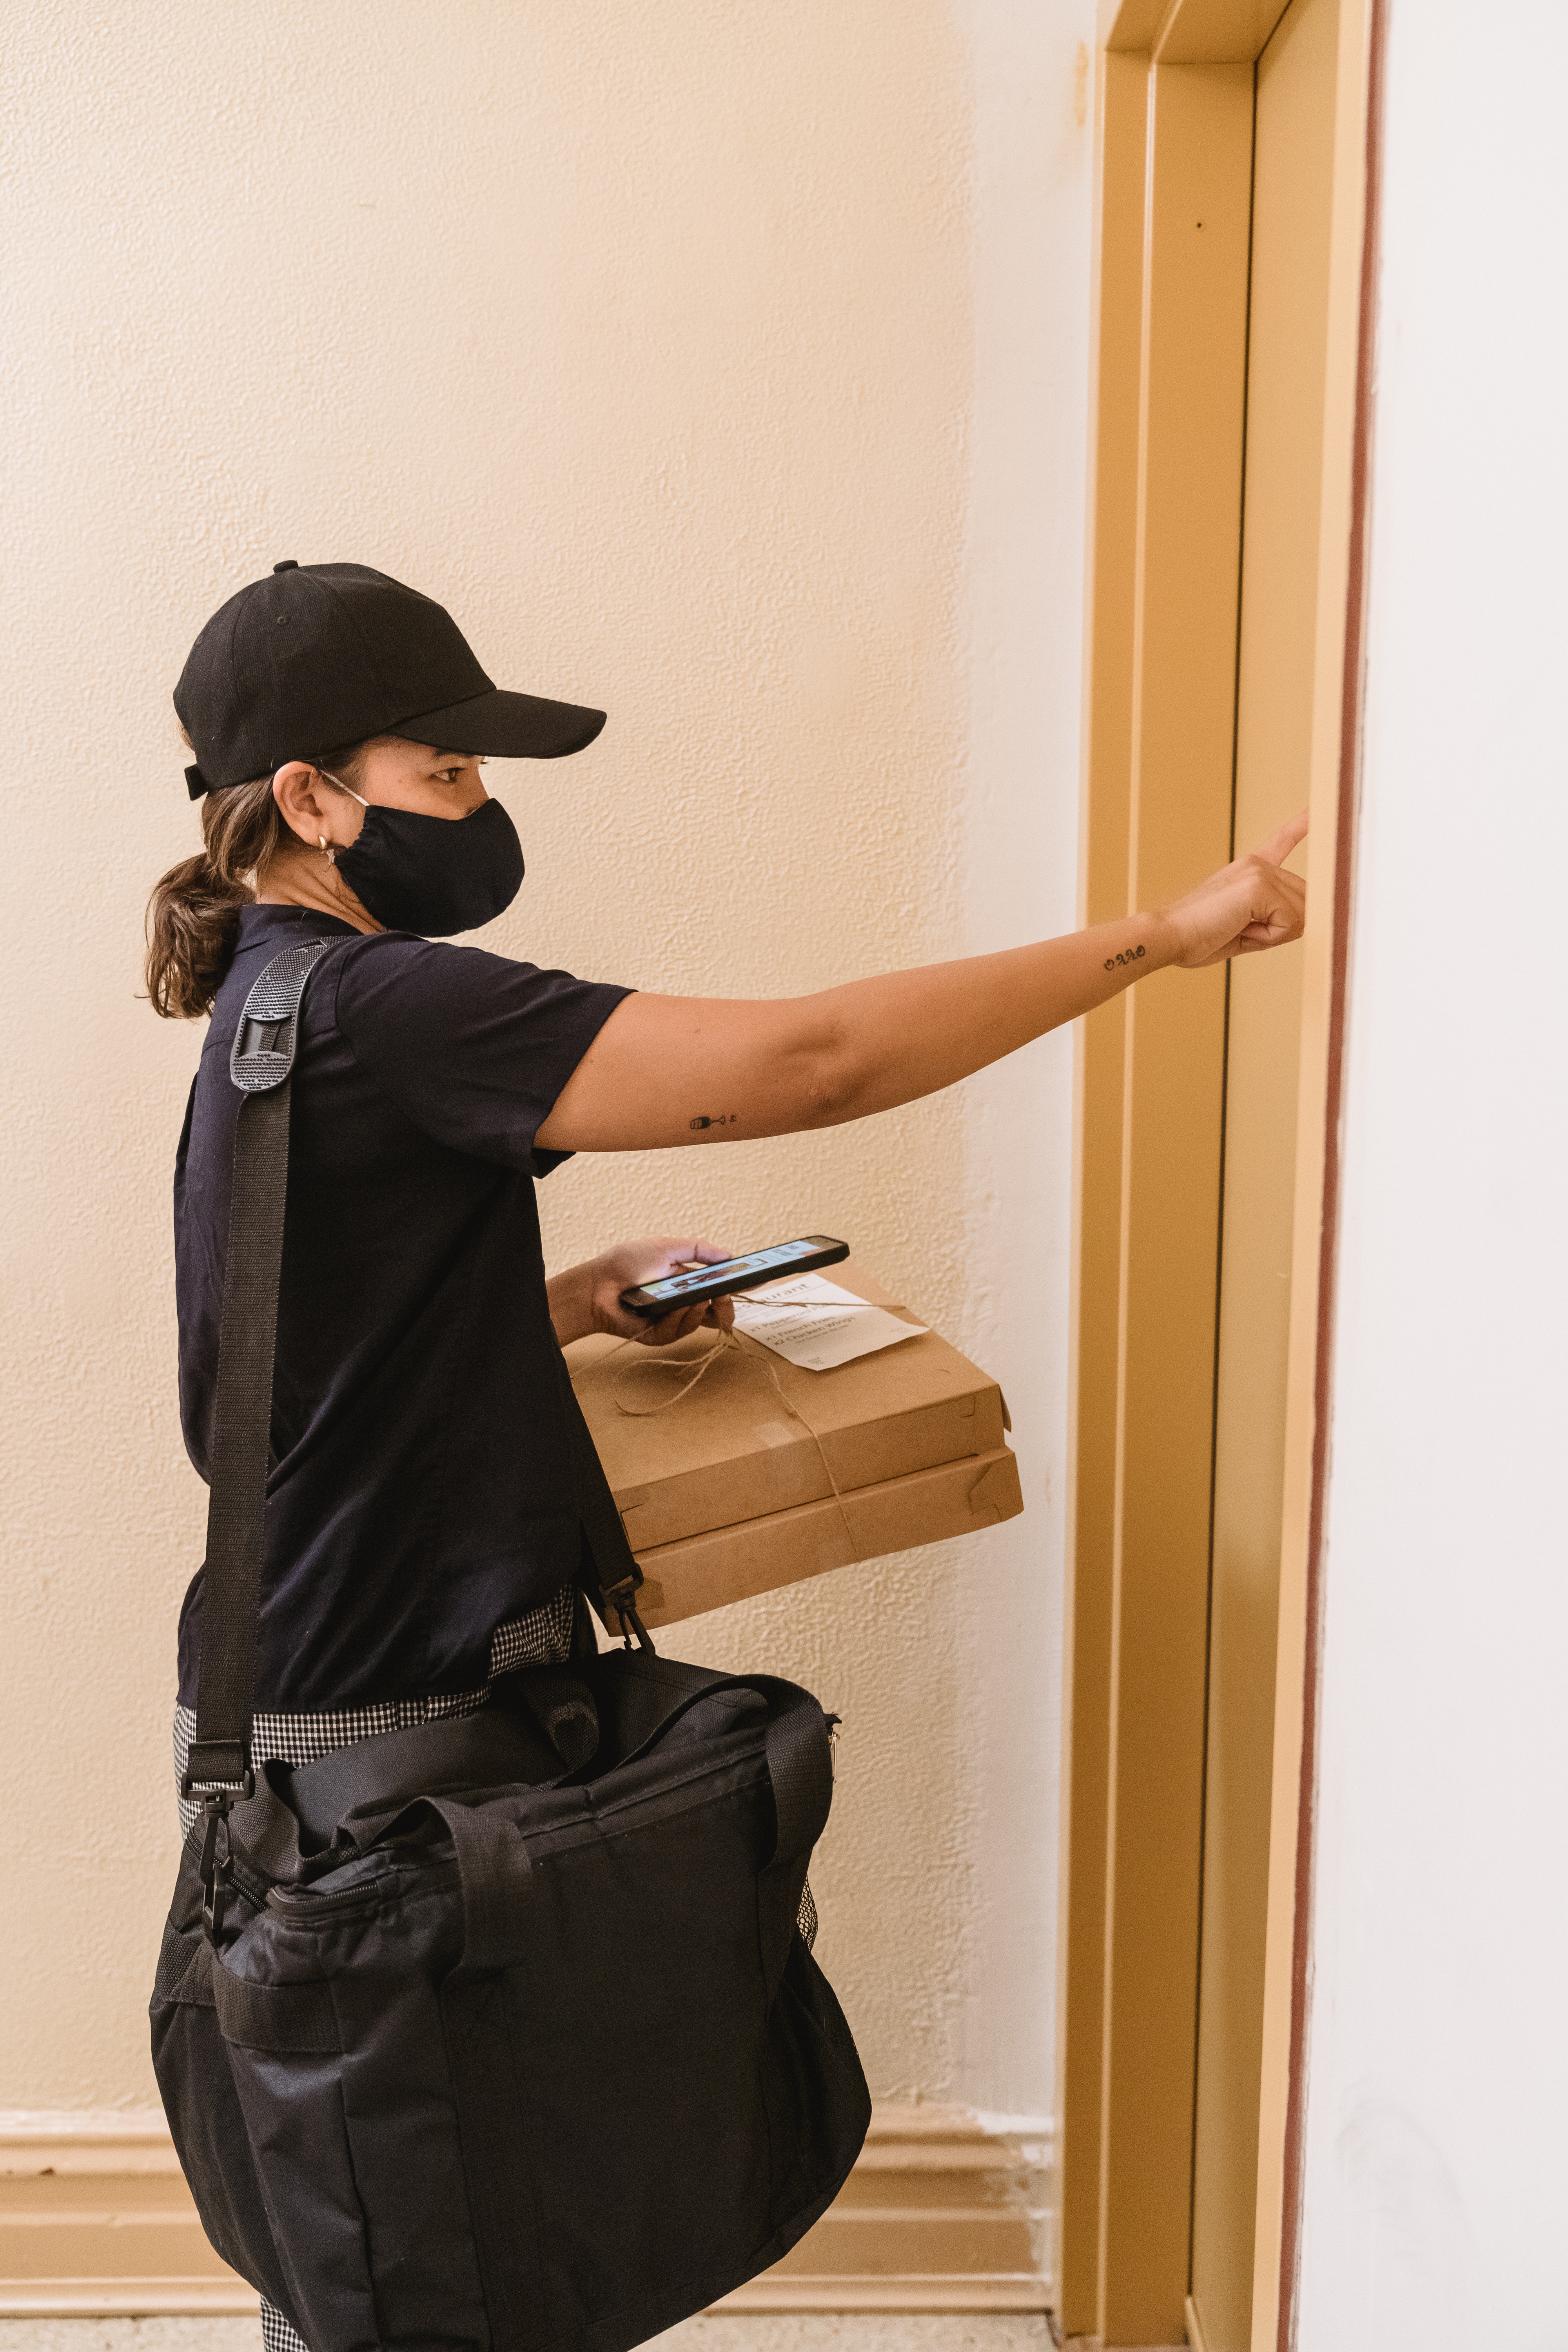
woman, joint, shoulder, hat, standing, waist, cap, Luggage and bags, baseball cap, wood, bag, street fashion, sun hat, elbow, door, eyewear, design, hardwood, fashion accessory, backpack, travel, human leg, shooting, t shirt, handbag, flooring, knee, baggage, sitting, room, personal protective equipment, leather, briefcase